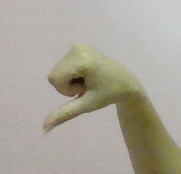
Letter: waw